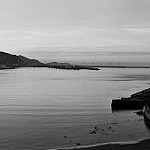
Label: B & W